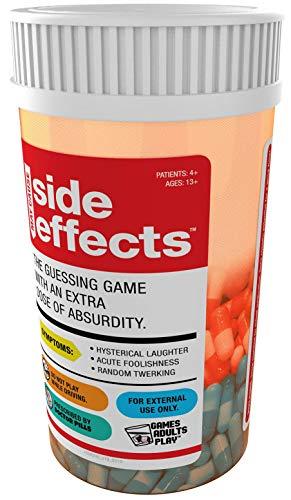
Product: GAMES ADULTS PLAY (May Cause) Side Effects - Word Guessing Game at It's Hysterical Best - Get Your Teammate to Guess The Word Or Phrase for A Chance to Win
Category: Toys & Games | Games & Accessories
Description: Can you help your partner guess the word or phrase for a chance to win.
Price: $33.54
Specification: ProductDimensions:3.9x3.9x7.2inches|ItemWeight:1pounds|ShippingWeight:1pounds(Viewshippingratesandpolicies)|ASIN:B07R1BZLGN|Itemmodelnumber:76562.006|Manufacturerrecommendedage:13yearsandup